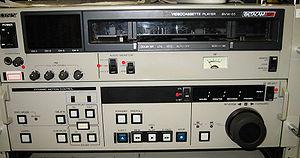
Le Betacam est un format d'enregistrement vidéo professionnel sur bande magnétique développé par Sony à partir de 1982.